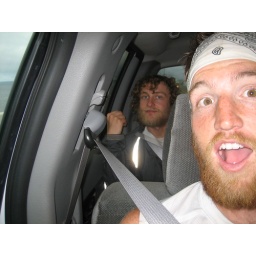
heading over the bridge by shuttle since they wouldn't let us bike it